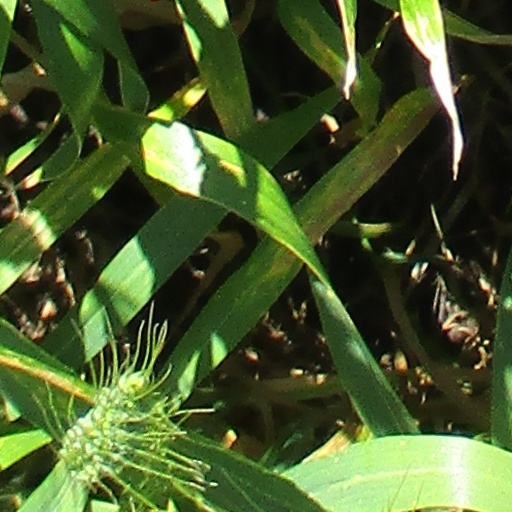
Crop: wheat